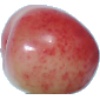
Label: Cherry Rainier 1